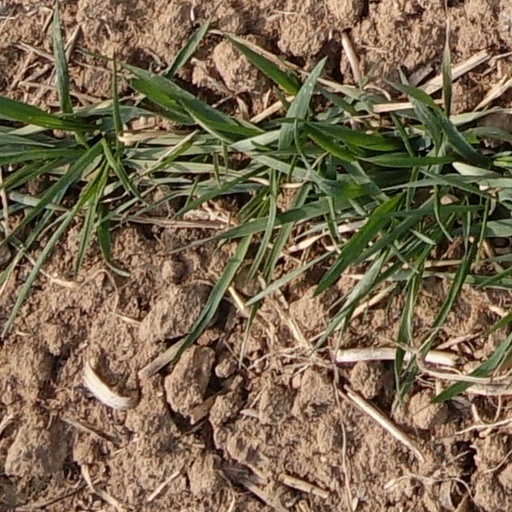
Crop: wheat